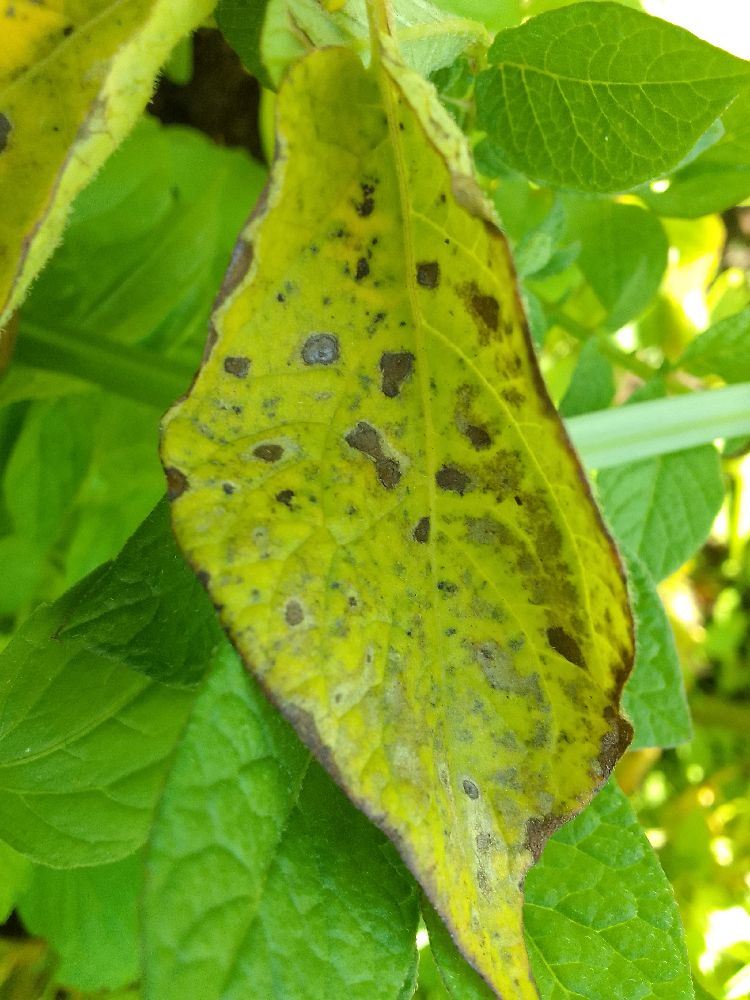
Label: Early blight